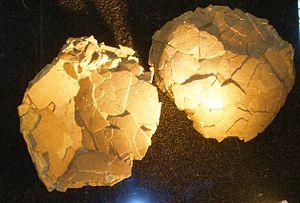
Une coquille d'œuf est une enveloppe minéralisée externe plus ou moins résistante recouvrant les œufs amniotiques. Sécrétée par la glande coquillière de l'oviducte, elle est composée de carbonates et de phosphates de calcium et de magnésium. Elle permet les échanges gazeux respiratoires à travers ses pores, mais limite la pénétration des microbes tout en augmentant la résistance aux chocs et à l'écrasement. Elle est également une source de minéraux pour le futur squelette de l'embryon.